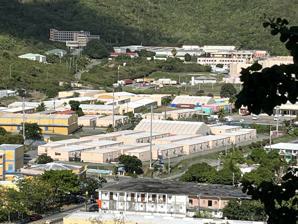
Building: C.A.H.S. Stadium
Country: Unknown
Year built: 1969
C.A.H.S. Stadium Location Charlotte Amalie , United States Virgin Islands Owner Charlotte Amalie High School Opened 1969 C.A.H.S. Stadium is a multi-use stadium in Charlotte Amalie , United States Virgin Islands . Stadium is owned by the Charlotte Amalie High School (C.A.H.S.). It is currently used mostly for soccer matches and athletics competitions. References ^ SPORTS PICTURE SLIDESHOW 18°20′28.18″N 64°55′08.62″W / 18.3411611°N 64.9190611°W / 18.3411611; -64.9190611 This article about sports in the United States Virgin Islands is a stub . You can help Wikipedia by expanding it . v t e This article about a sports venue in the Caribbean is a stub . You can help Wikipedia by expanding it . v t e